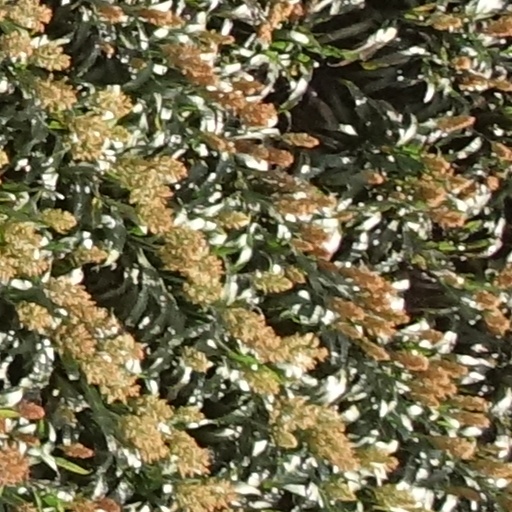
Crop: sorghum